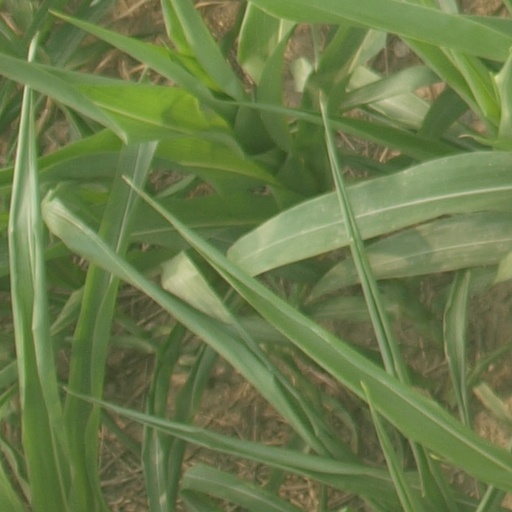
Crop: maize; corn